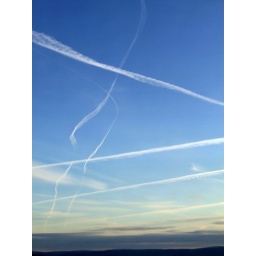
It was below freezing, clear skies and sunny and the sky was just amazing, and we could see forever... it was great!